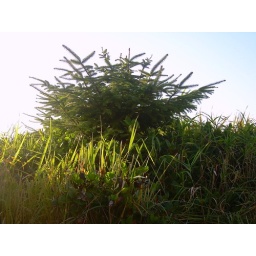
Tree in beach grass